Embraer EMB 312 Tucano

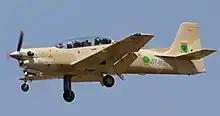
Mauritanian EMB-312F

Iran received 25 aircraft between 1989 and 1991. Between 2000 and 2001, the IRGC used Tucanos against Taliban positions and in drug-busting operations in the eastern Iranian borders.